Enslaved: Odyssey to the West

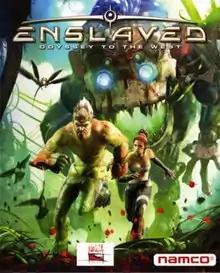
Cover art featuring protagonists Monkey and Trip

Enslaved: Odyssey to the West is a 2010 action-adventure game developed by Ninja Theory and published by Namco Bandai Games. Announced in 2009 as "Enslaved", it was released on PlayStation 3 and Xbox 360 in October 2010.